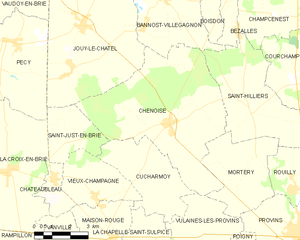
Carte des communes françaises Chenoise